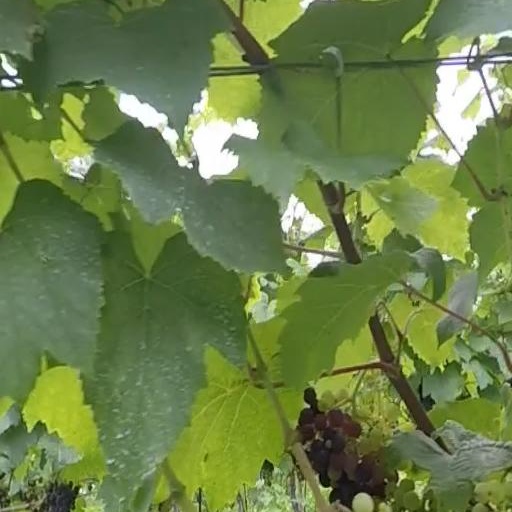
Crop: grape